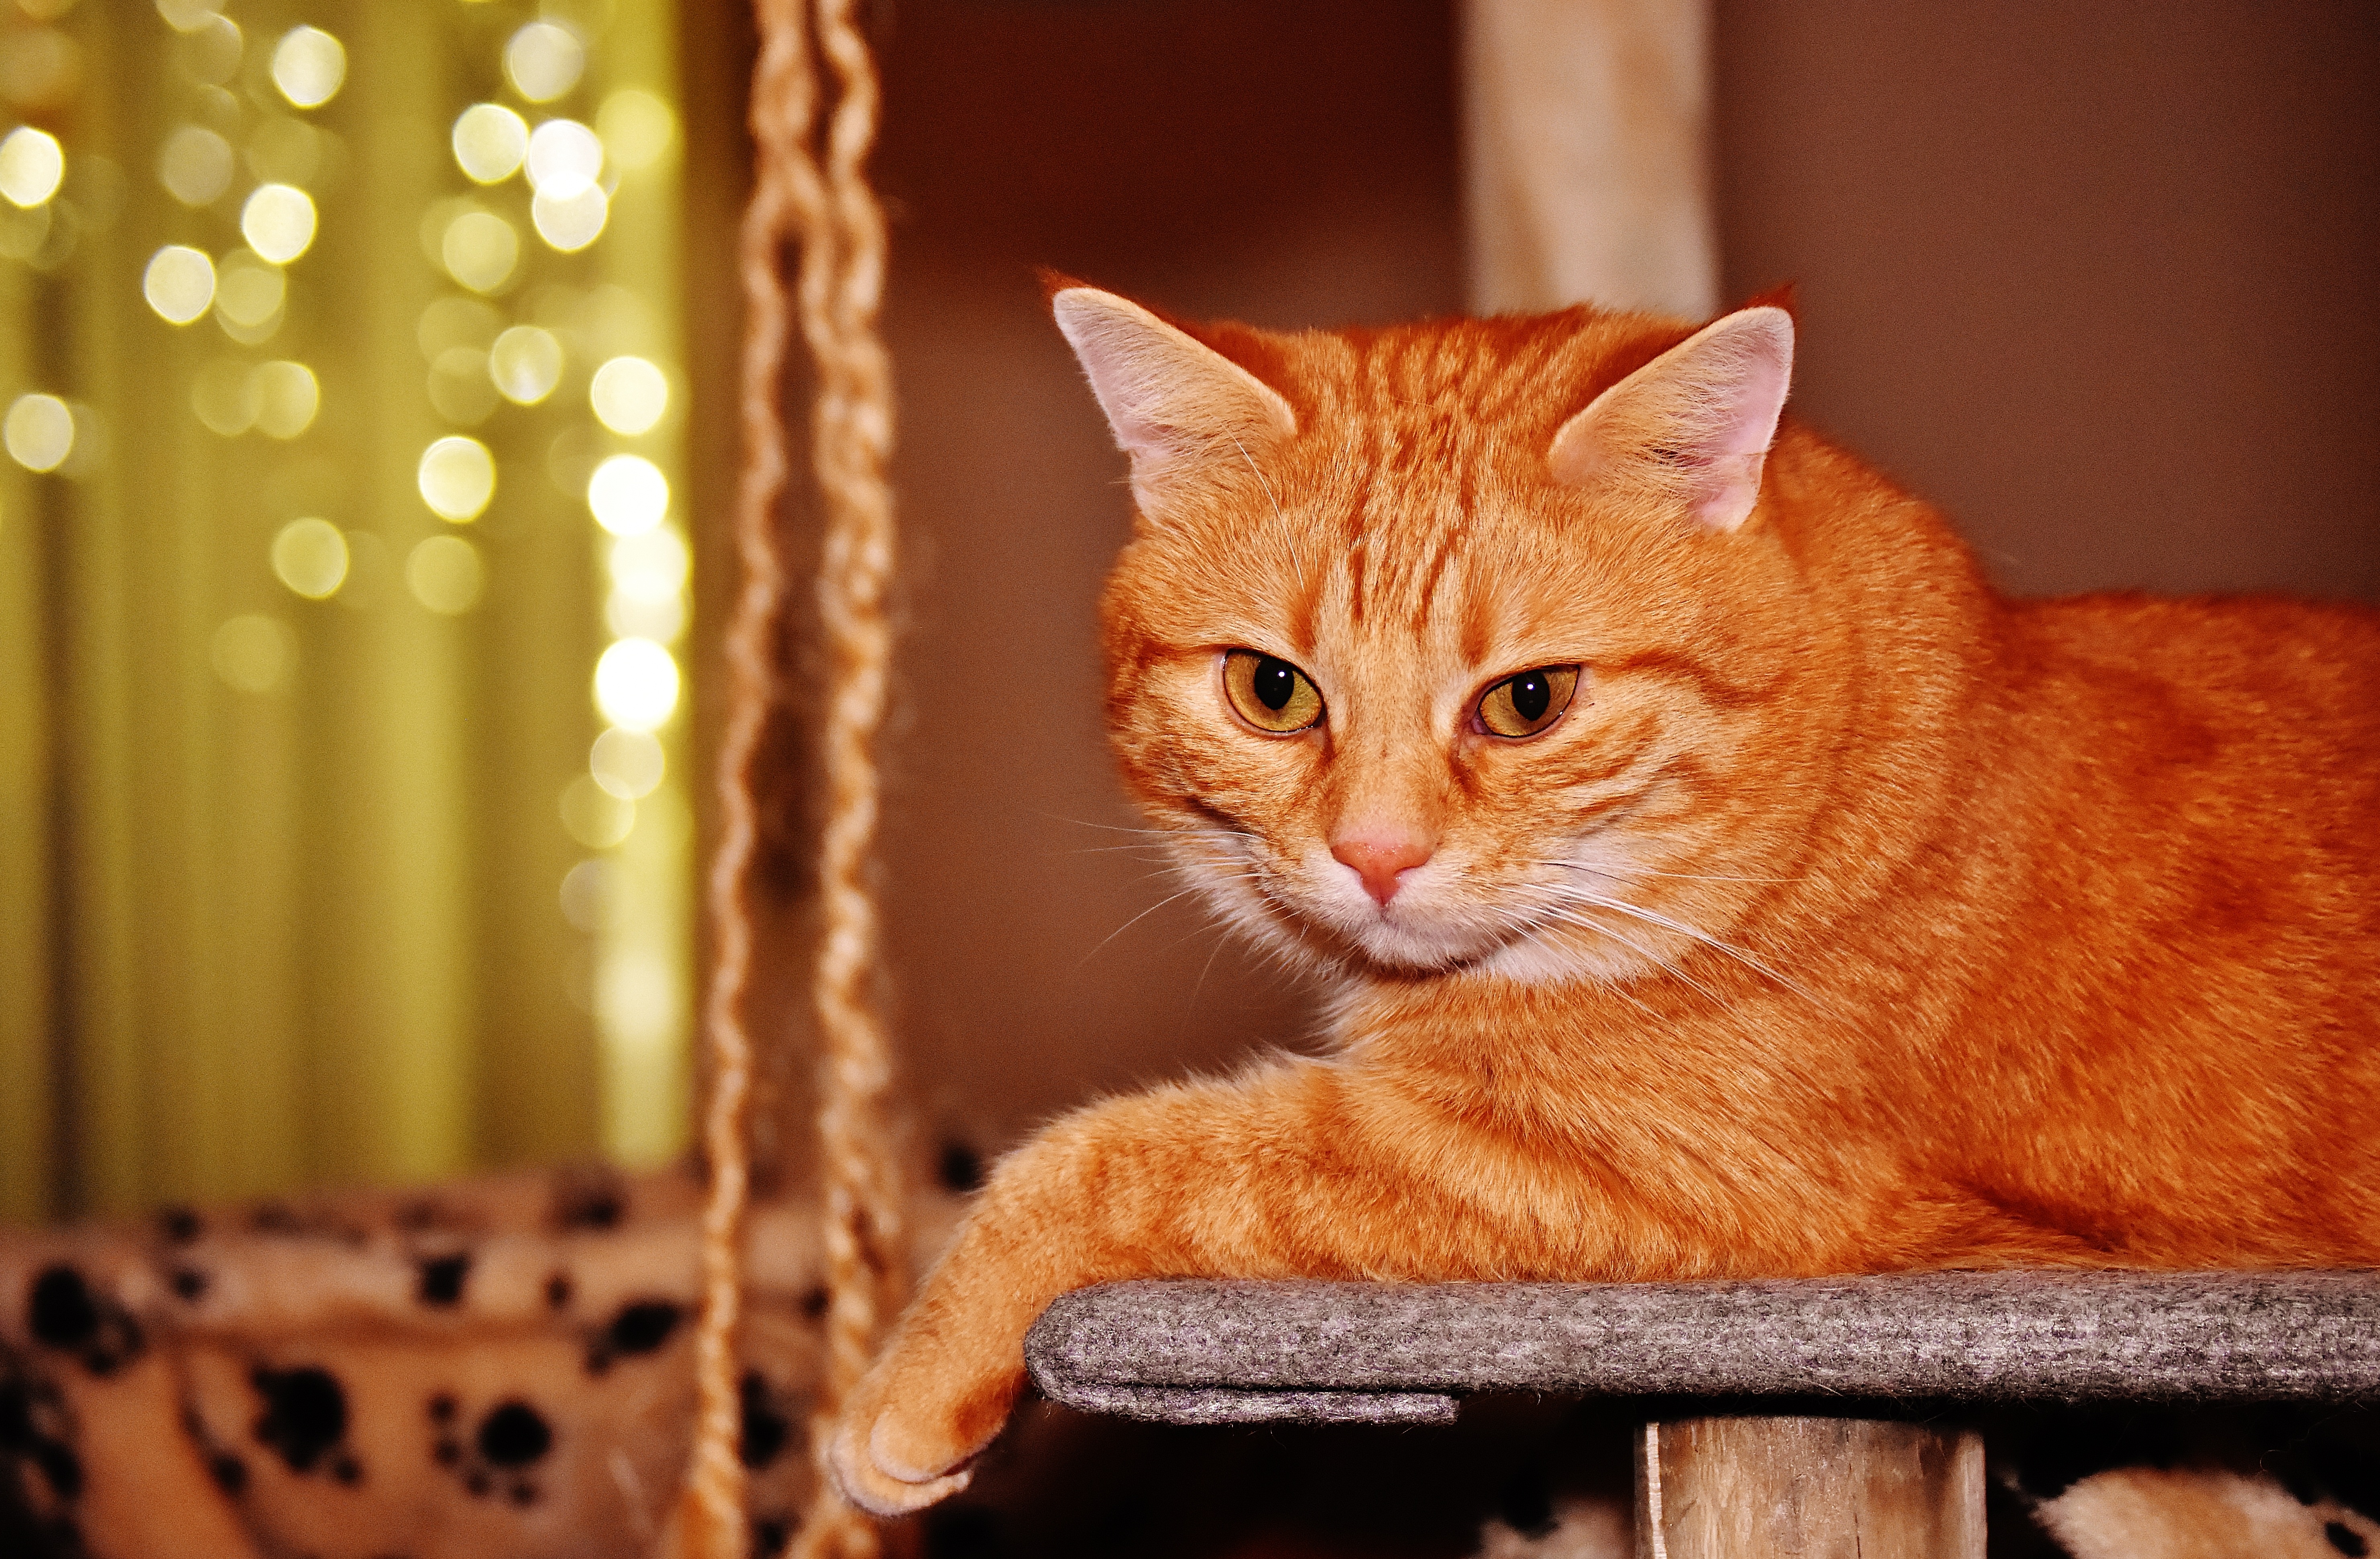
sweet, animal, cute, pet, fur, red, kitten, cat, mammal, playful, nose, whiskers, tiger, adidas, vertebrate, funny, cuddly, animal world, domestic cat, mackerel, cat face, young cat, red mackerel tabby, red cat, cat's eyes, abyssinian, tabby cat, small to medium sized cats, cat like mammal, domestic short haired cat